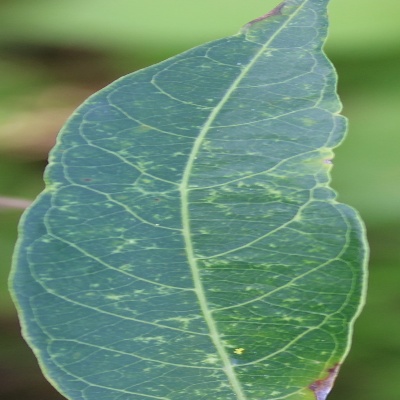
Crop: Cassava
Condition: green mite